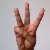
The image shows a hand gesture representing the letter 'W' in Indian Sign Language.